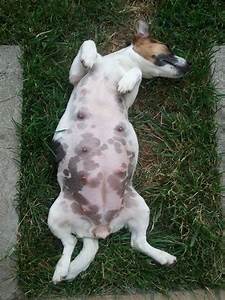
Label: cow